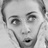
Emotion: surprise